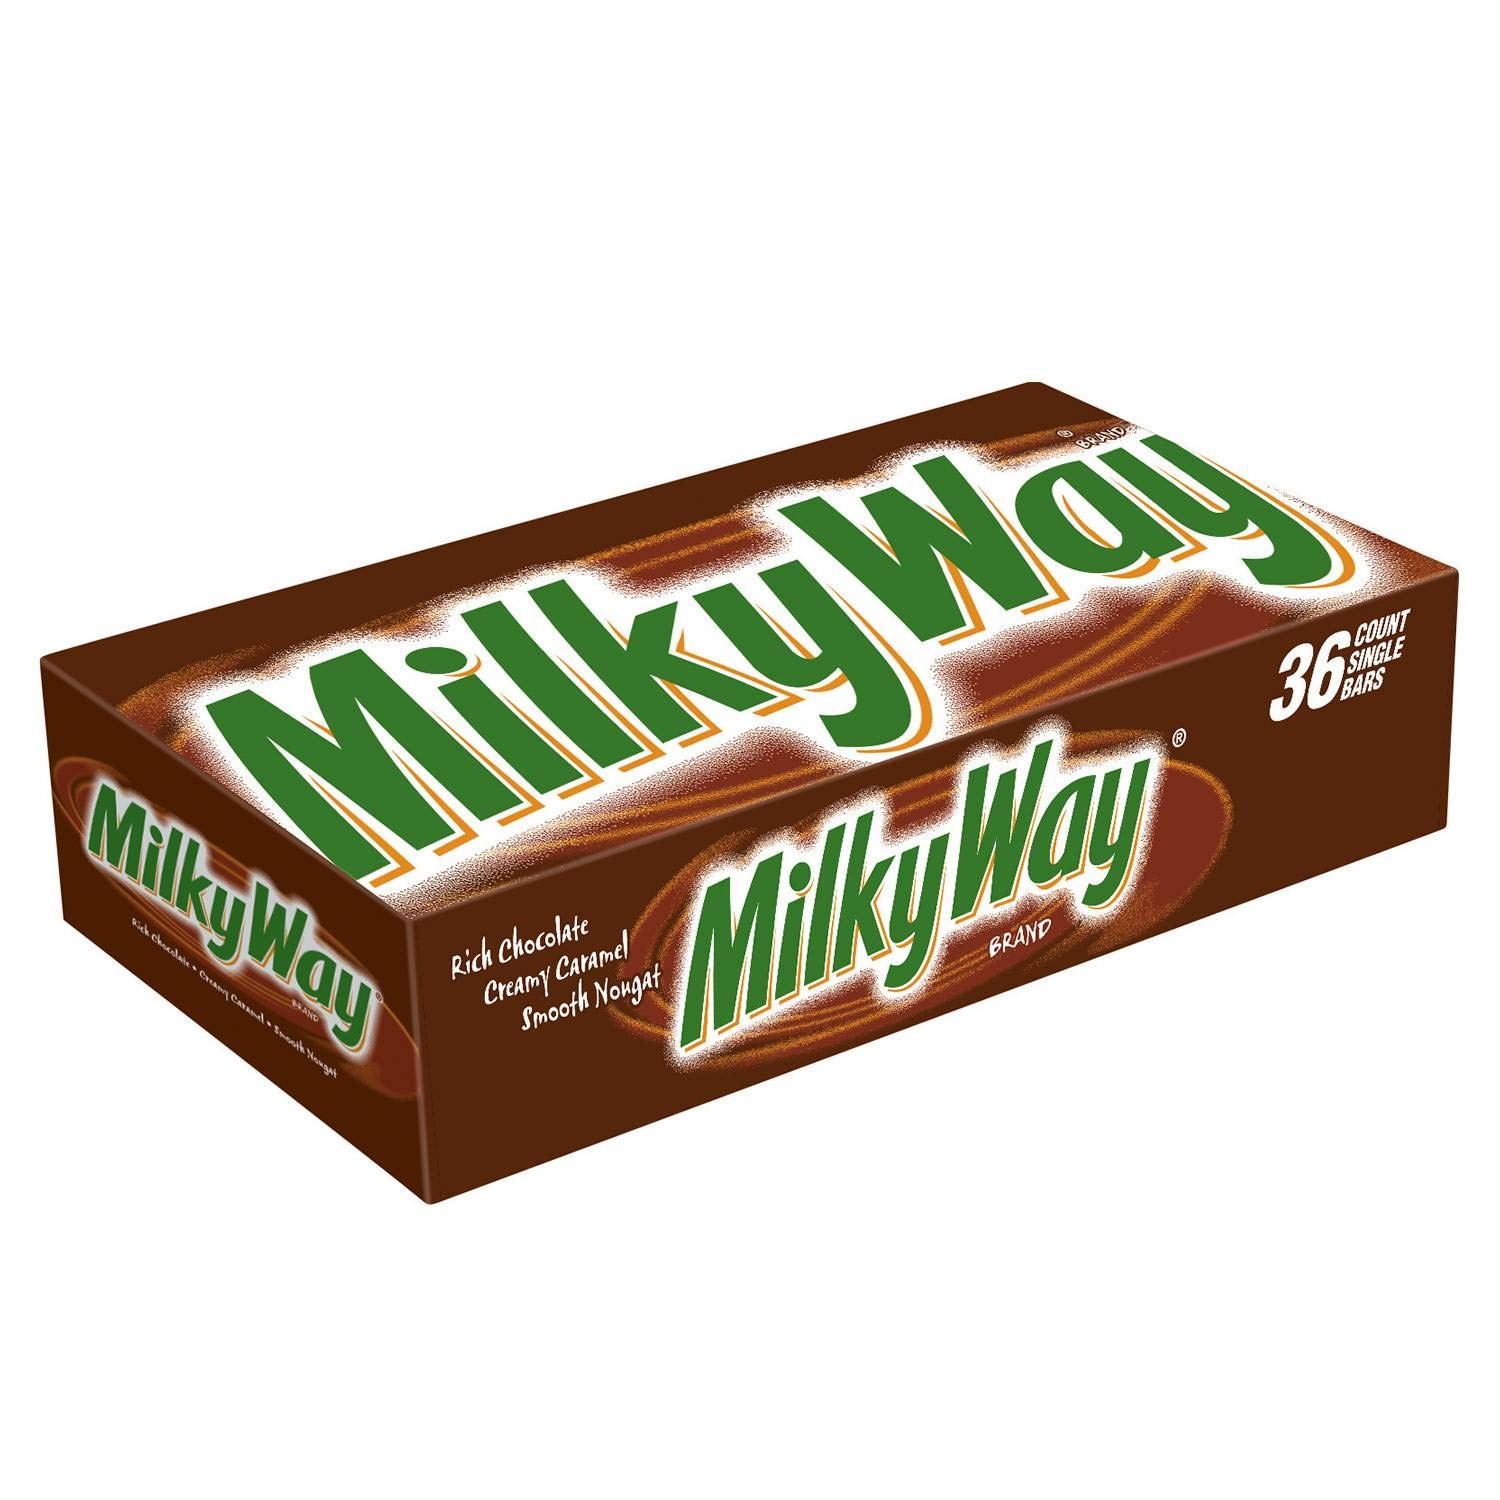
Item Name: Milky Way Chocolate Candy Bar 1.84 oz.
Bullet Point: Important - Refrigerated items are perishable and tend to have short shelf lives - some of these can be as little as two weeks from the date of receipt - if you are ordering a large quantity, or are otherwise concerned about expiration dates, consider a frozen product.
Product Description: Milky Way Singles Candy Bar - 36 count per pack -- 10 packs per case. Increase sales with its rich, luscious layers of chocolate, chewy caramel, and nougat
Value: 360.0
Unit: Count

Price: 279.68